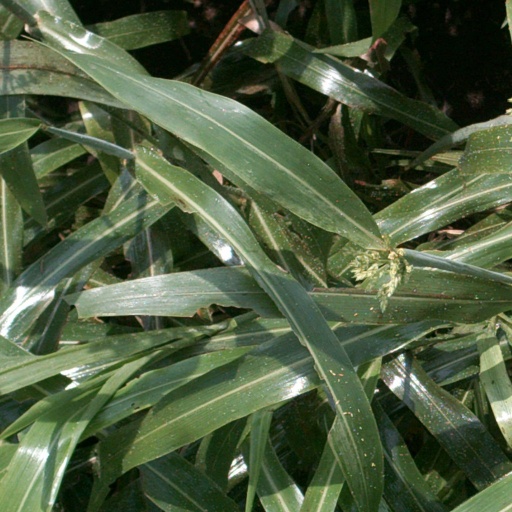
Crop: sorghum